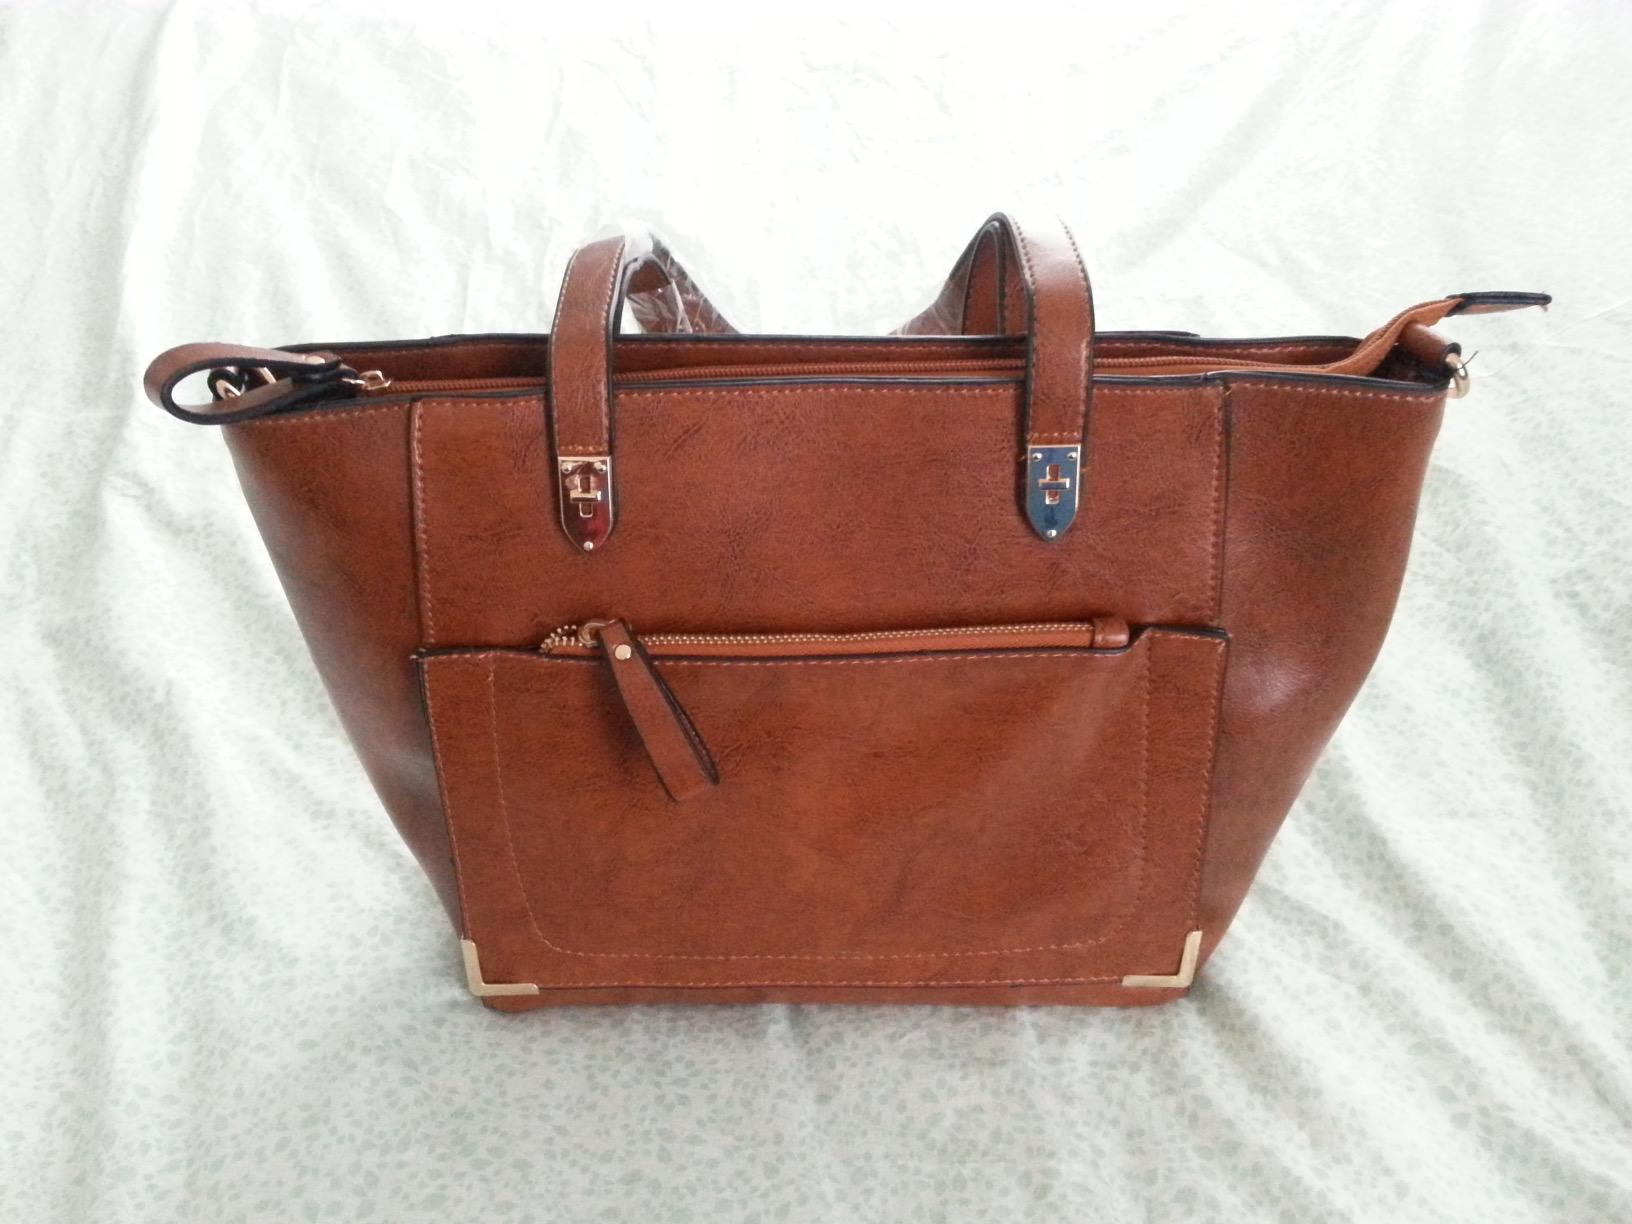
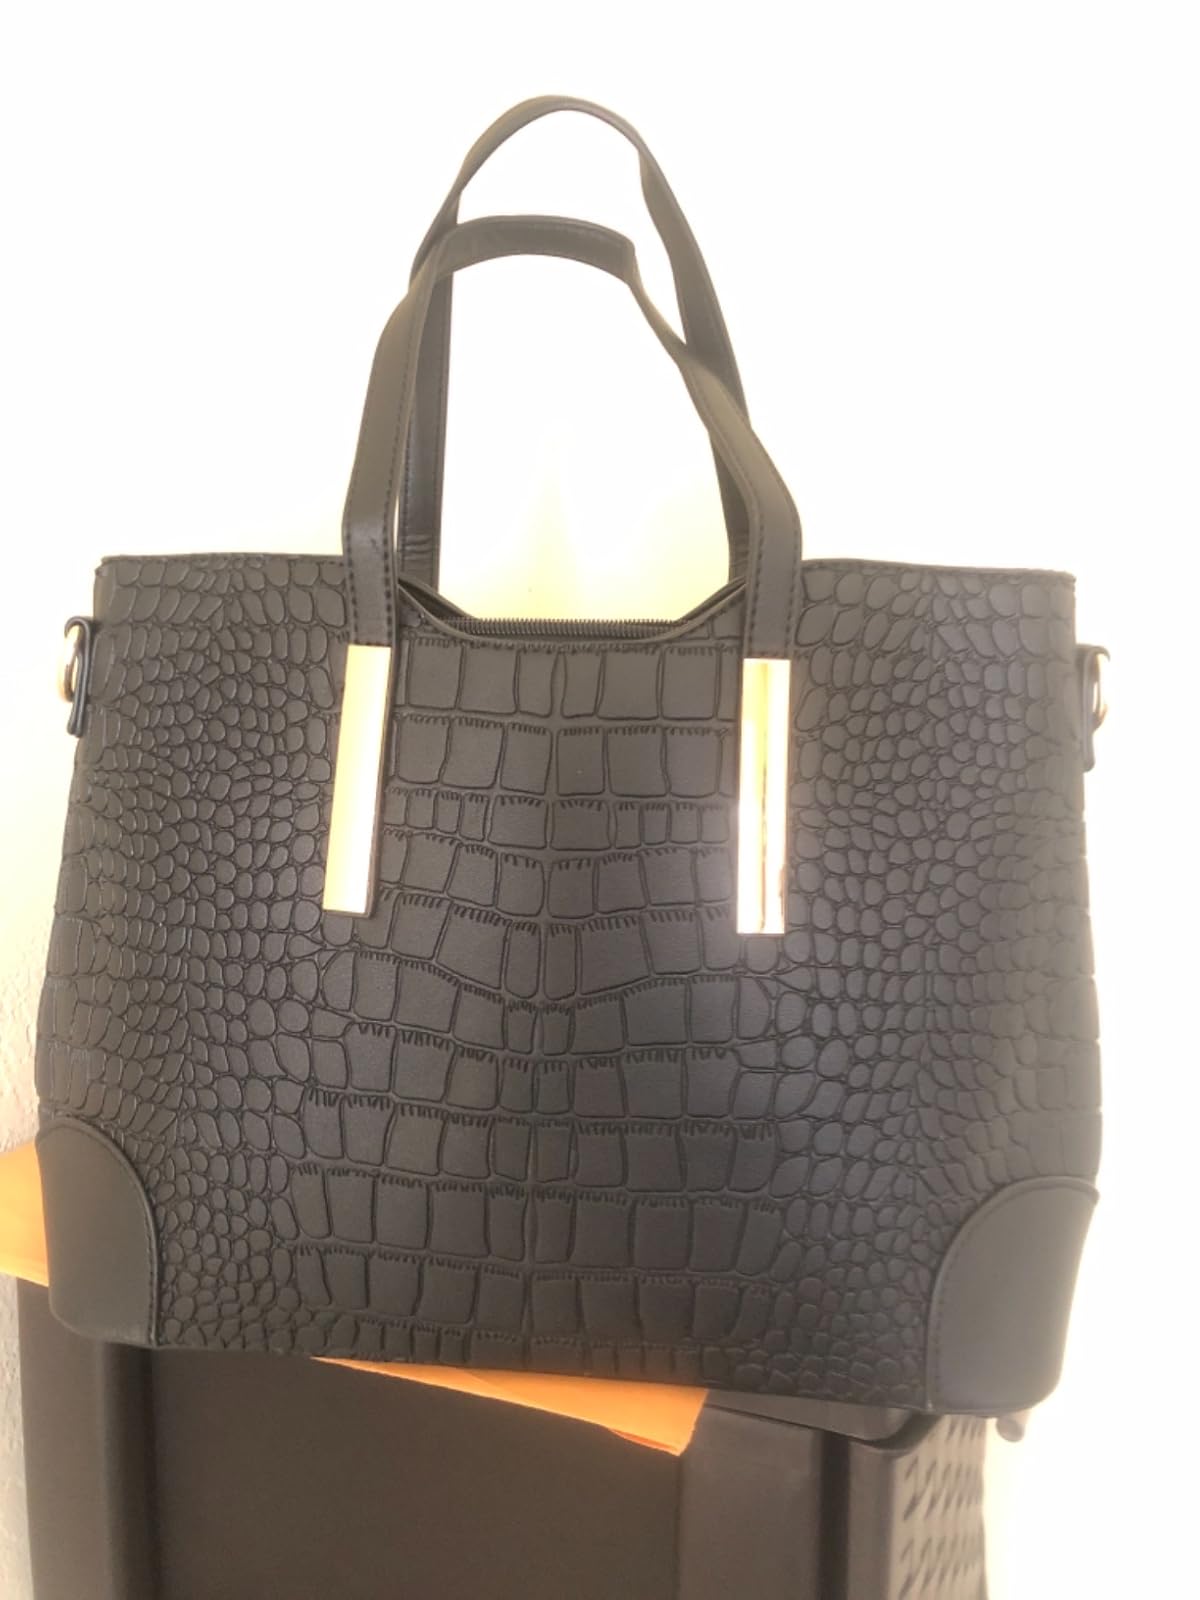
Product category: accessories_handbag
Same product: no